Battle of Mount Olympus

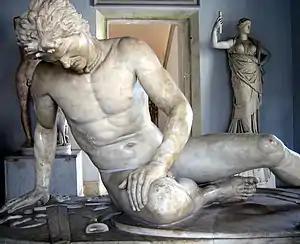
Hellenistic Greek impression of a Galatian soldier.

The battle began as did many battles in the Roman Republic, with the launching of missiles and skirmishing of light troops. Livy claims that the Gauls fared badly right from the start, unable to protect themselves against the number of missiles being launched at them. They tried to retaliate with stones, but were not only unskilled in throwing them, but the stones themselves were too small to be of any help.